Irish Naval Service

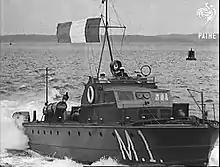
M1 Irish motor torpedo boat

On the outbreak of World War Two in September 1939, referred to as The Emergency in Ireland, the government established the Marine and Coastwatching Service, later renamed the Marine Service in 1942. That May the government had ordered two motor torpedo boats (MTBs) from Vosper Thorneycroft. In order to present a more credible neutrality the government ordered an additional four boats later that year.